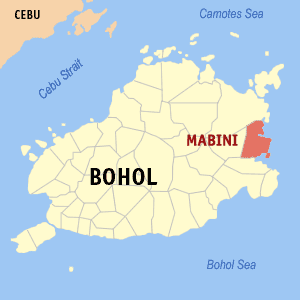
Mabini est une municipalité de la province de Bohol, aux Philippines.